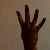
The image shows a hand gesture representing the number 4 in Indian Sign Language.